Languages of Senegal

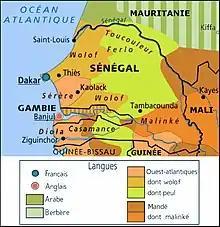
Ethnolinguistic map of Senegal

Senegal is a multilingual country: "Ethnologue" lists 36 languages, Wolof being the most widely spoken language.